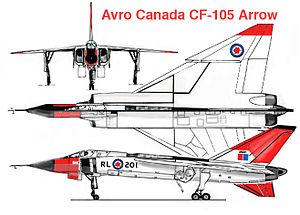
L'Avro CF-105 Arrow était un projet ambitieux d'intercepteur biplace conçu au Canada dans les années 1950, au temps de la guerre froide. Malgré ses performances impressionnantes pour l'époque, seuls quelques prototypes ont volé avant l'abandon complet du programme le 20 février 1959.